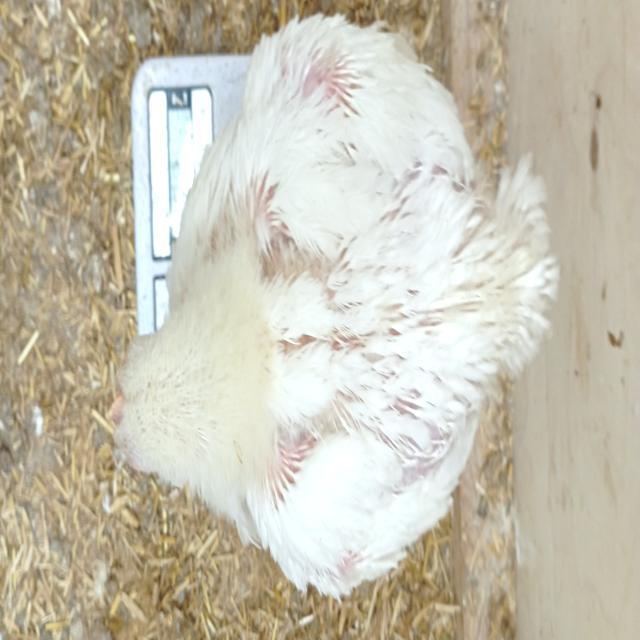
Weight: 1569 g